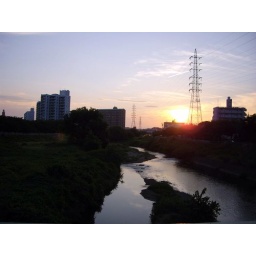
Tempaku river near my house